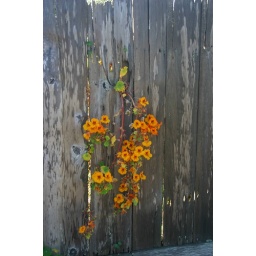
flowers growing through a fence in Mendocino